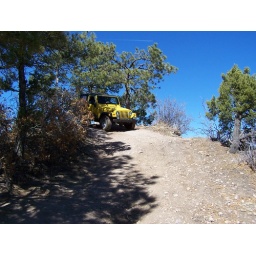
another blue sky in New Mexico